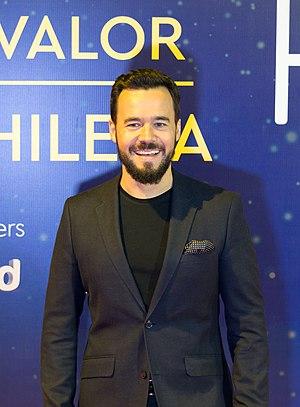
Eduardo de la Iglesia est un journaliste et animateur de télévision chilienne.